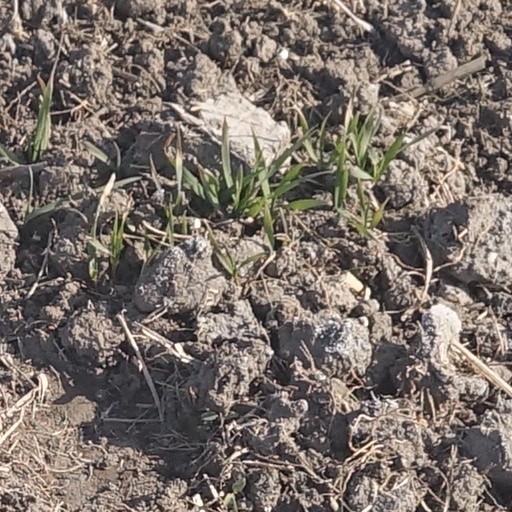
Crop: wheat